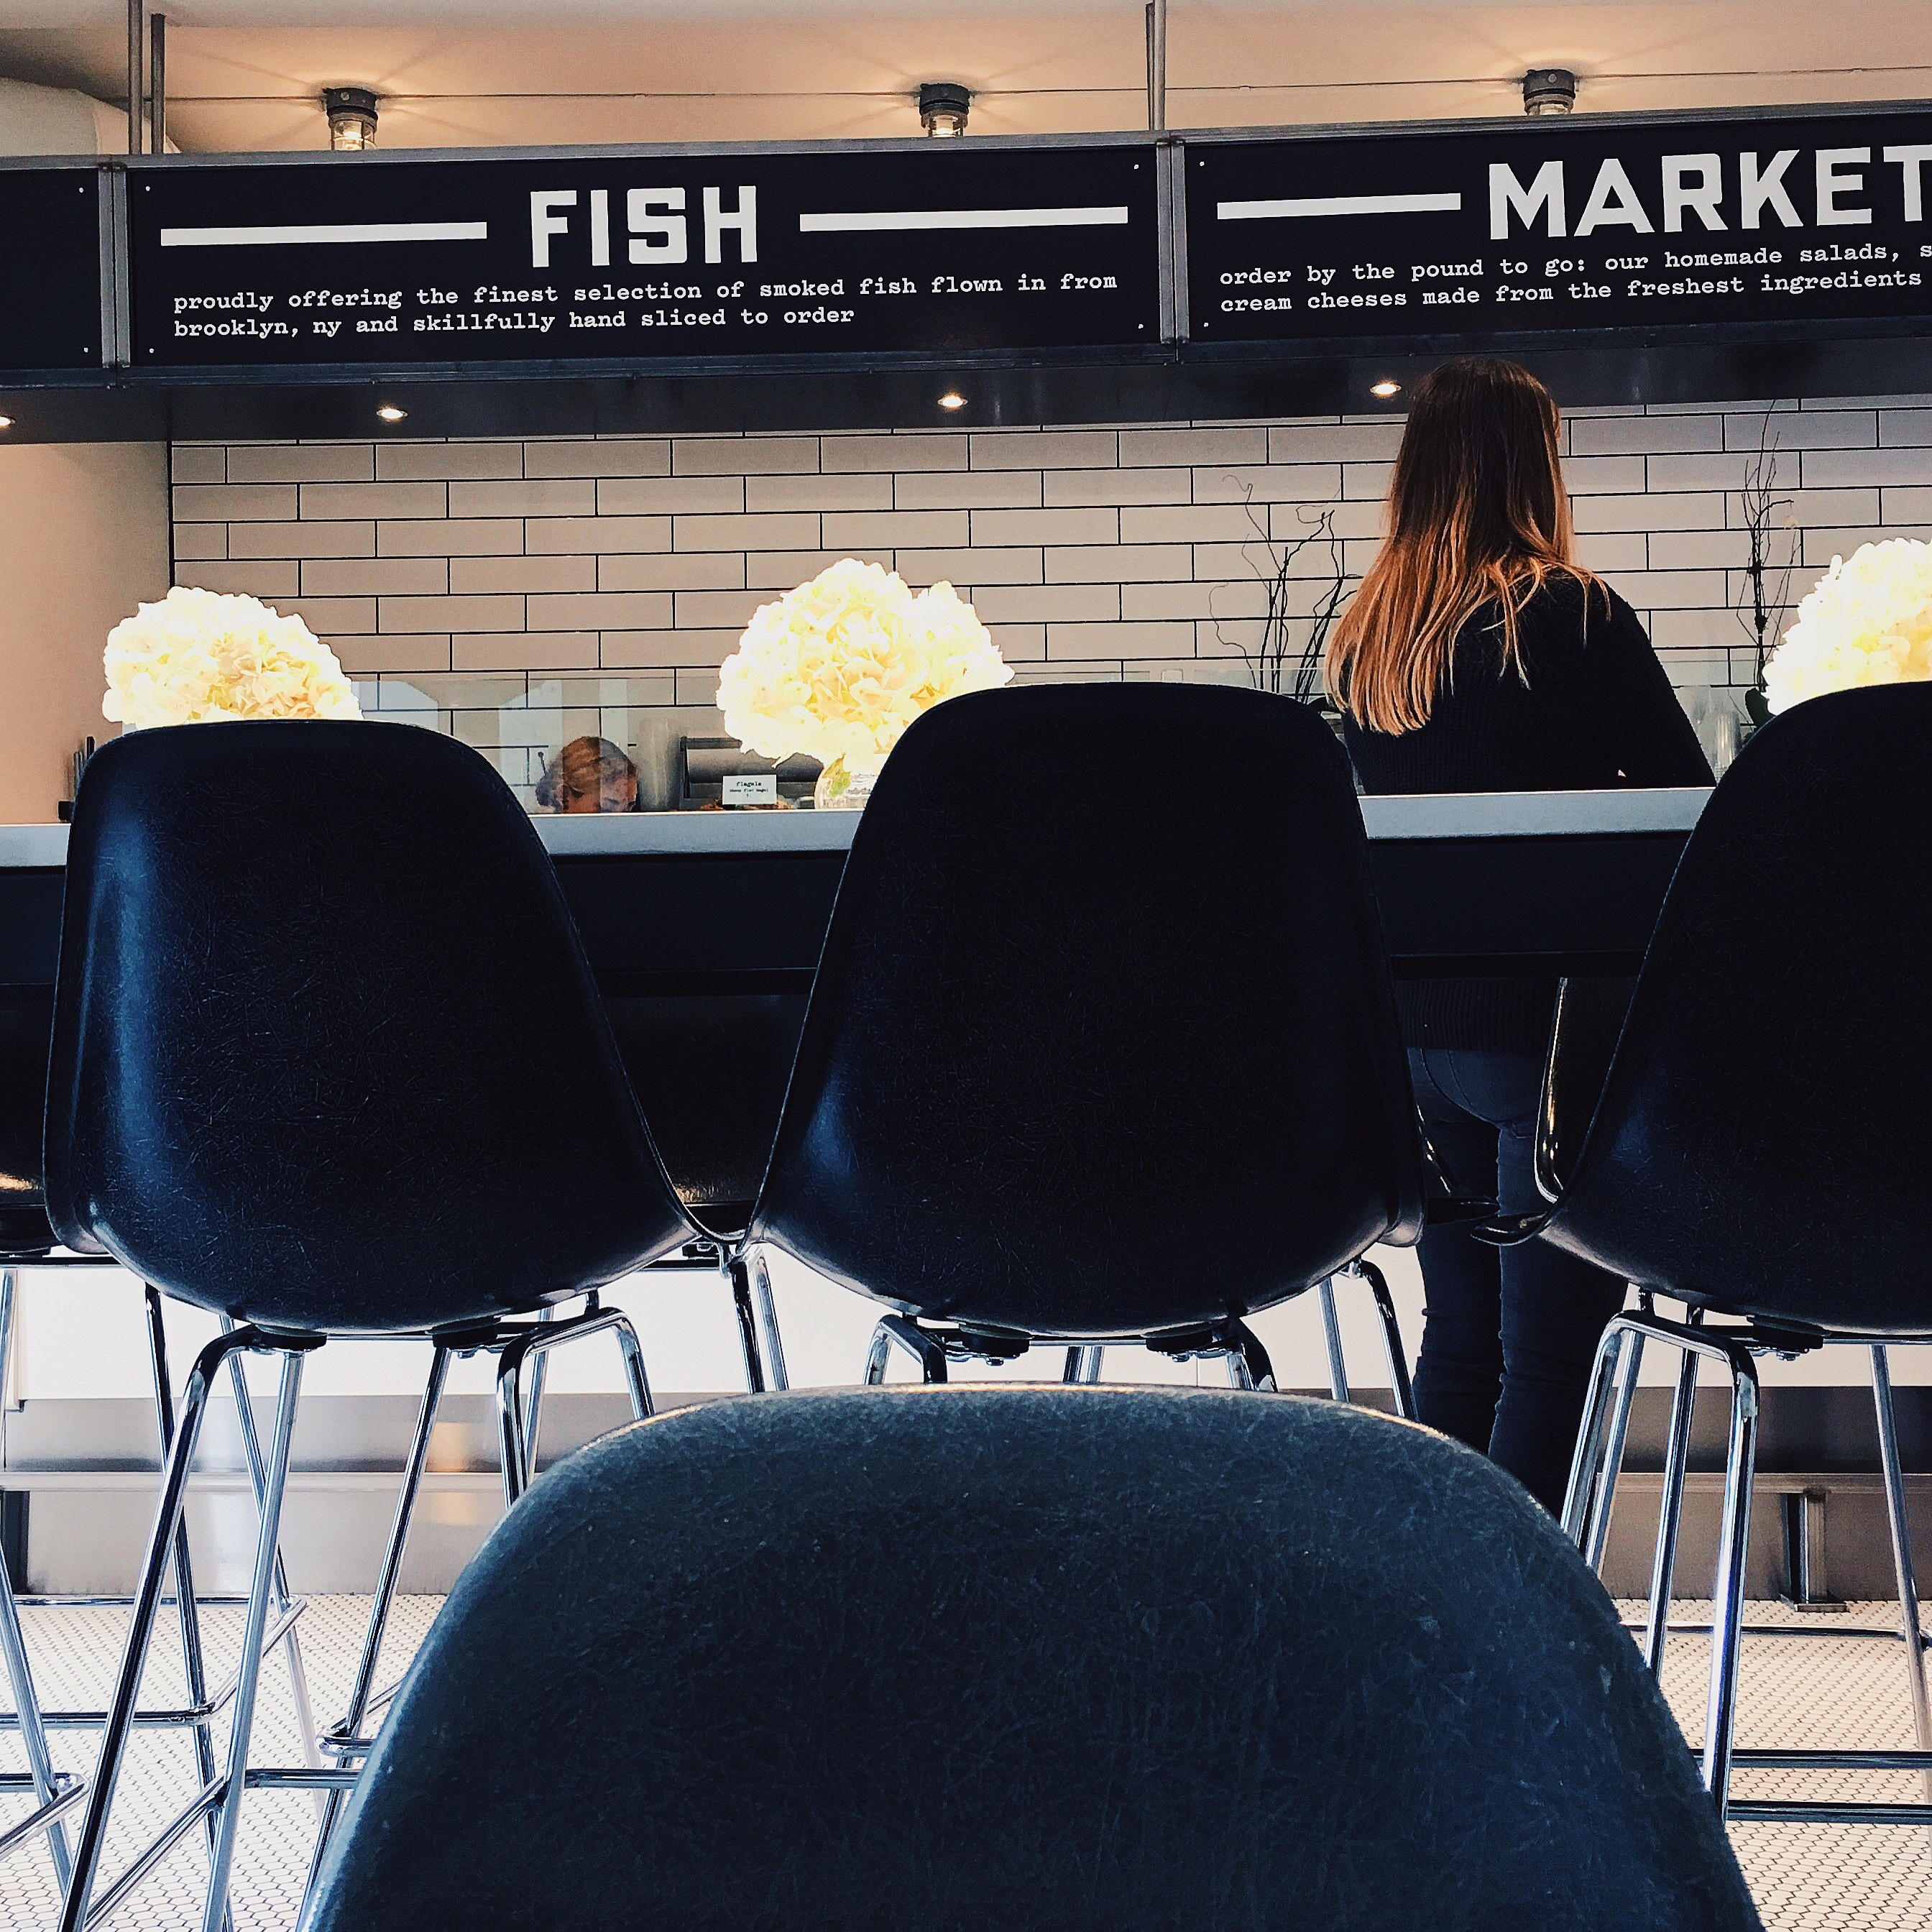
table, chair, furniture, room, interior design, design, shape